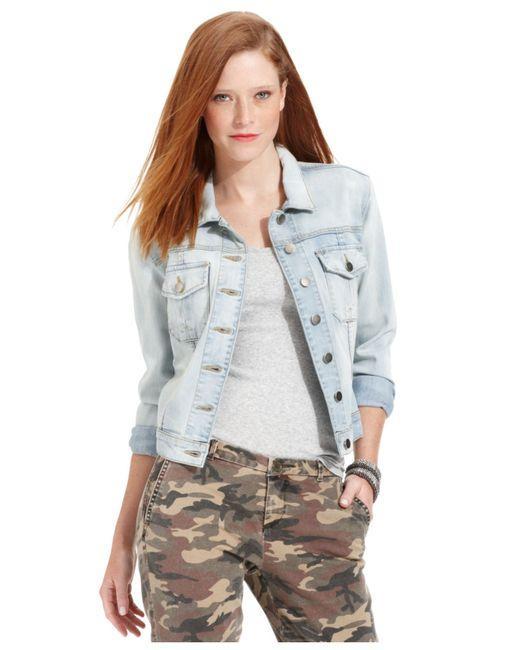
Verwaschene blaue taillenhohe Jeansjacke, Freizeitkleidung